Kim Jong Il

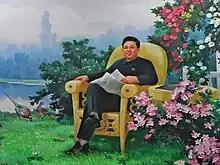
Idealized portrait of Kim Jong Il

Soviet records show that Kim Jong Il was born Yuri Kim. In literature, it is assumed that he was born in 1941 in either the camp of Vyatskoye, near Khabarovsk, or camp Voroshilov near Nikolsk. According to Lim Jae Cheon, Kim cannot have been born in Vyatskoye as Kim Il Sung's war records show that he arrived at Vyatskoye only in July 1942 and had been living in Voroshilov before, thus Kim Jong Il is generally agreed to have been born in Voroshilov. Kim's mother, Kim Jong Suk, was Kim Il Sung's first wife. Inside his family, he was nicknamed "Yura", while his younger brother Kim Man Il (born Aleksandr Kim) was nicknamed "Shura".